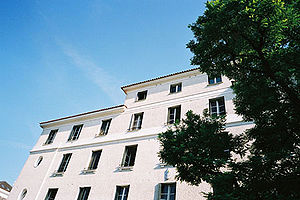
Cité internationale universitaire de Paris / Bygningerne
La Cité Internationale Universitaire de Paris er en international studenterby i 14. arrondissement i Paris.